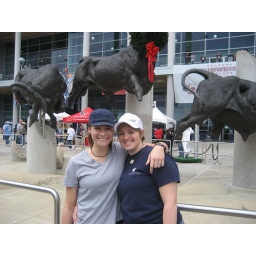
Or this one, Go Texans! We got to sit in the box seats at this one